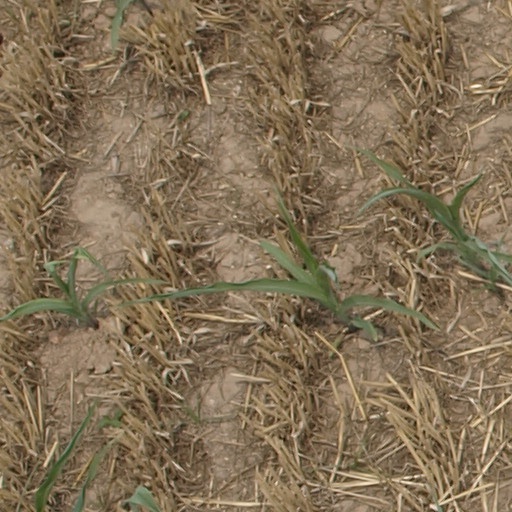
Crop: maize; corn